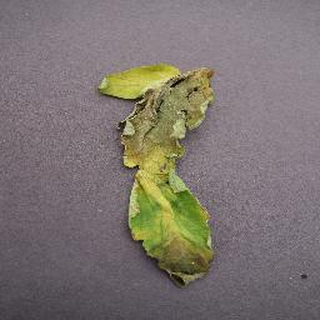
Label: tomato_late_blight